Heidemarie Stefanyshyn-Piper

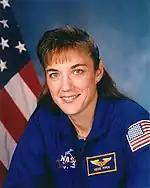
Stefanyshyn-Piper

Stefanyshyn-Piper received her commission from the Naval ROTC Program at MIT in June 1985. She completed training at the Naval Diving and Salvage Training Center in Panama City, Florida as a Navy Basic Diving Officer and Salvage Officer. During her Salvage tour, she participated in the de-stranding of the tanker "Exxon Houston" off the coast of Barbers Point in Hawaii. As of July 2009, Stefanyshyn-Piper was a Captain in the United States Navy.